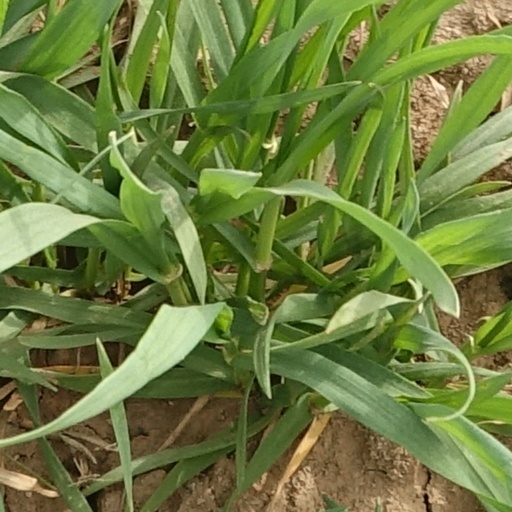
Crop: wheat